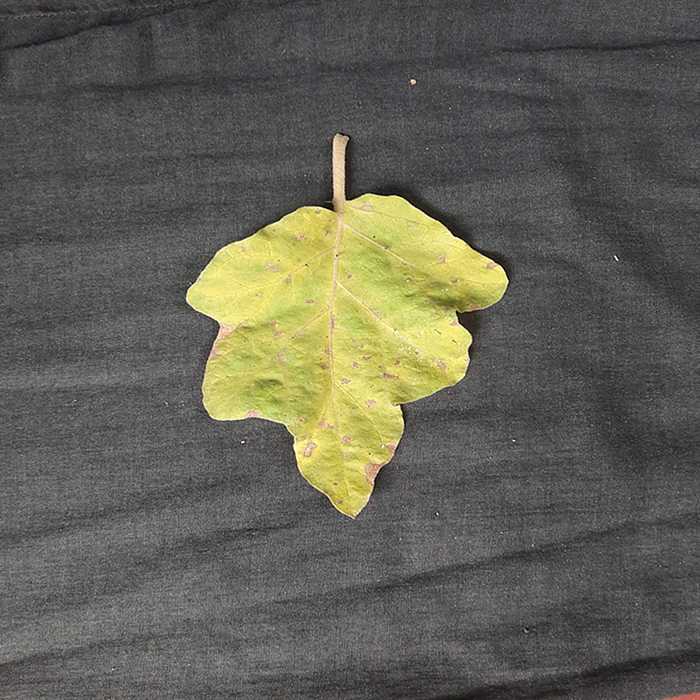
Plant: Eggplant
Label: Eggplant verticillium wilt